Michael Waltrip

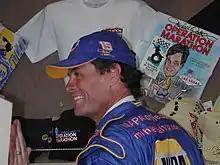
Waltrip in 2004

Waltrip was born in Owensboro, Kentucky. He currently lives in Huntersville, North Carolina. Waltrip was married to Elizabeth "Buffy" Franks. They were divorced in 2010.